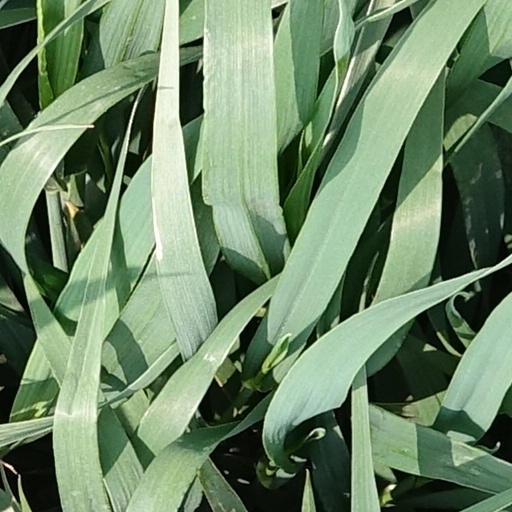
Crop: wheat